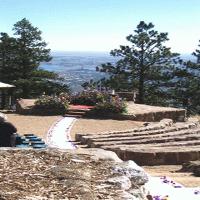
Weather: sun or clear